Rock and Hard Place

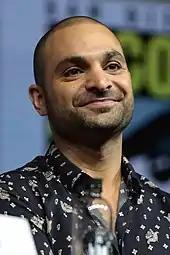
Mando made his final appearance in this episode. He received critical acclaim for his performance.

On the review aggregator website Rotten Tomatoes, 100% of five reviews are positive, with an average rating of 9.3/10. Mando's performance as Nacho received critical acclaim. Kaleena Rivera of "Pajiba" praised the actor's display of rage and the episode's buildup to the ending. "The A.V. Club"s Kimberly Potts said Mando's acting was deserving of an Emmy nomination. She also compared Nacho's last words to Walter White's confession to Jesse Pinkman in the "Breaking Bad" episode "Ozymandias" and gave positive notes to the performances of Giancarlo Esposito and Mark Margolis and the show's development of Nacho as a compelling character. David Segal of "The New York Times" saluted Smith's screenplay and direction and the production design. He similarly compared Nacho's life to that of Jesse's—both criminals who made "some terrible life choices" and were "over-punished for them"—adding, "It would have been great to see more of this stellar actor, but if you must leave a show, a more dramatic and affecting end is hard to imagine." Steve Greene, writing for "IndieWire", said he enjoyed how the storylines shared similar themes on creating one's fate.